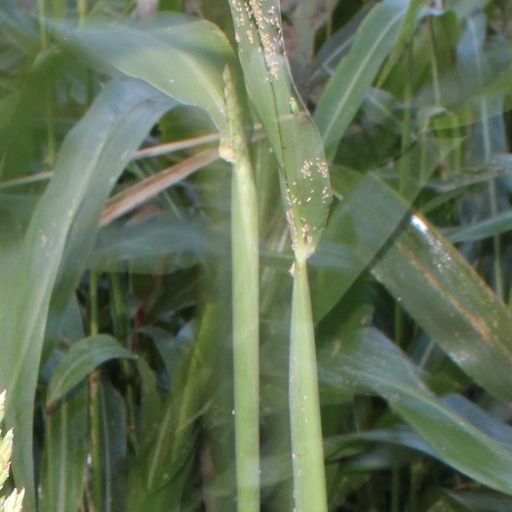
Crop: sorghum